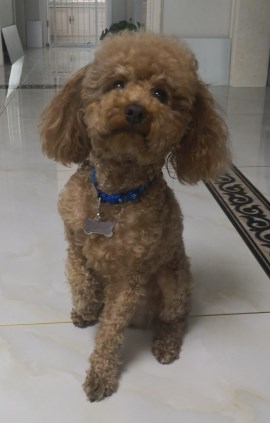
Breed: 2925-n000114-toy_poodle